A Charlie Brown Valentine

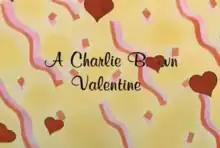

A Charlie Brown Valentine is the 40th animated television special based on characters from the Charles M. Schulz comic strip "Peanuts". It features the "Peanuts" characters during the week leading up to Valentine's Day. It is the second Valentine's Day-themed "Peanuts" special, following "Be My Valentine, Charlie Brown" (1975).